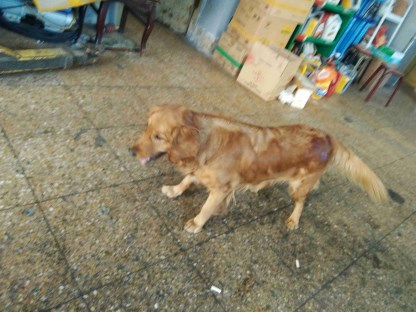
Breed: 5355-n000126-golden_retriever